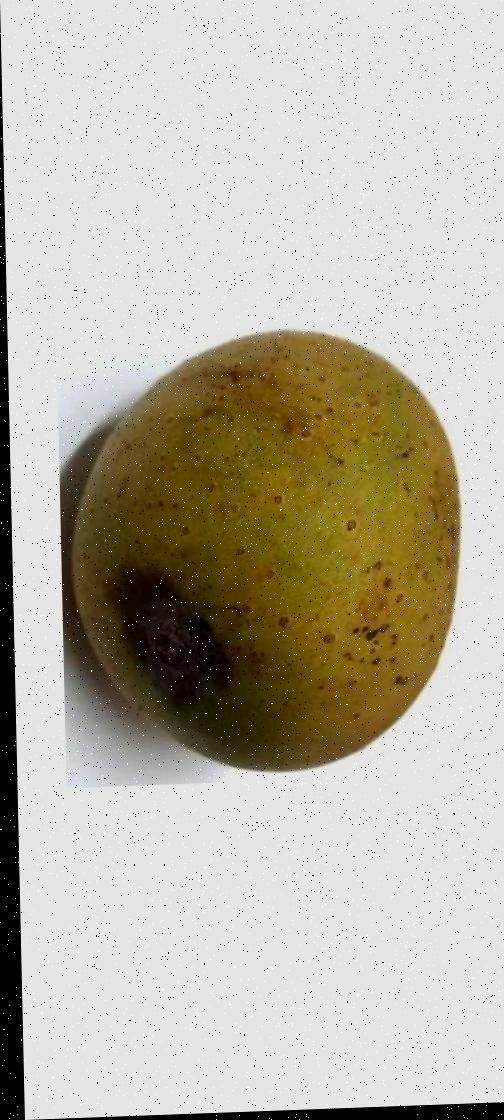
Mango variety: Gourmoti